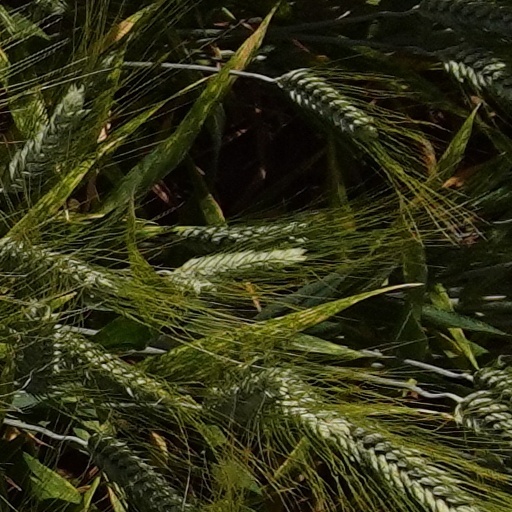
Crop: wheat